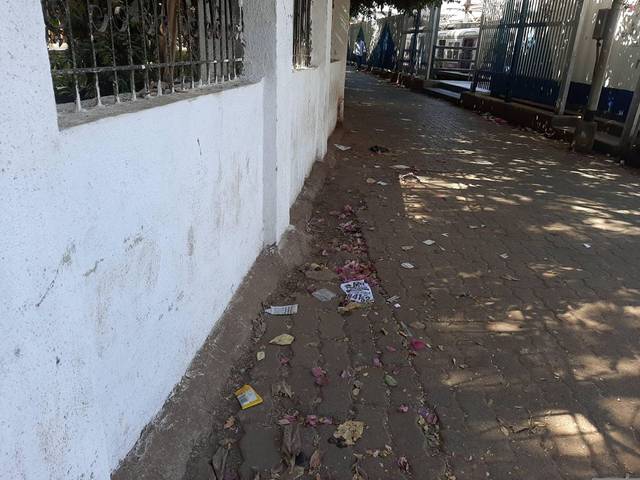
Region: India
Coordinates: 18.971, 72.819